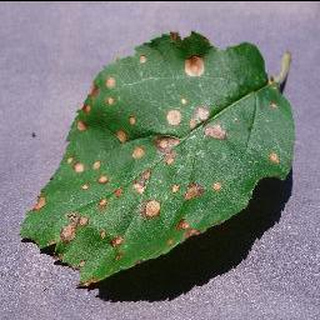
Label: apple_black_rot